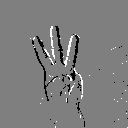
ASL letter: w